Colony of Rhode Island and Providence Plantations

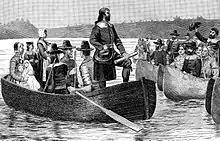
Roger Williams returning with the royal charter

The land was first owned by the Narragansett Indians, which led to the name of the town of Narragansett, Rhode Island. European settlement began around 1622 with a trading post at Sowams, now the town of Warren, Rhode Island.